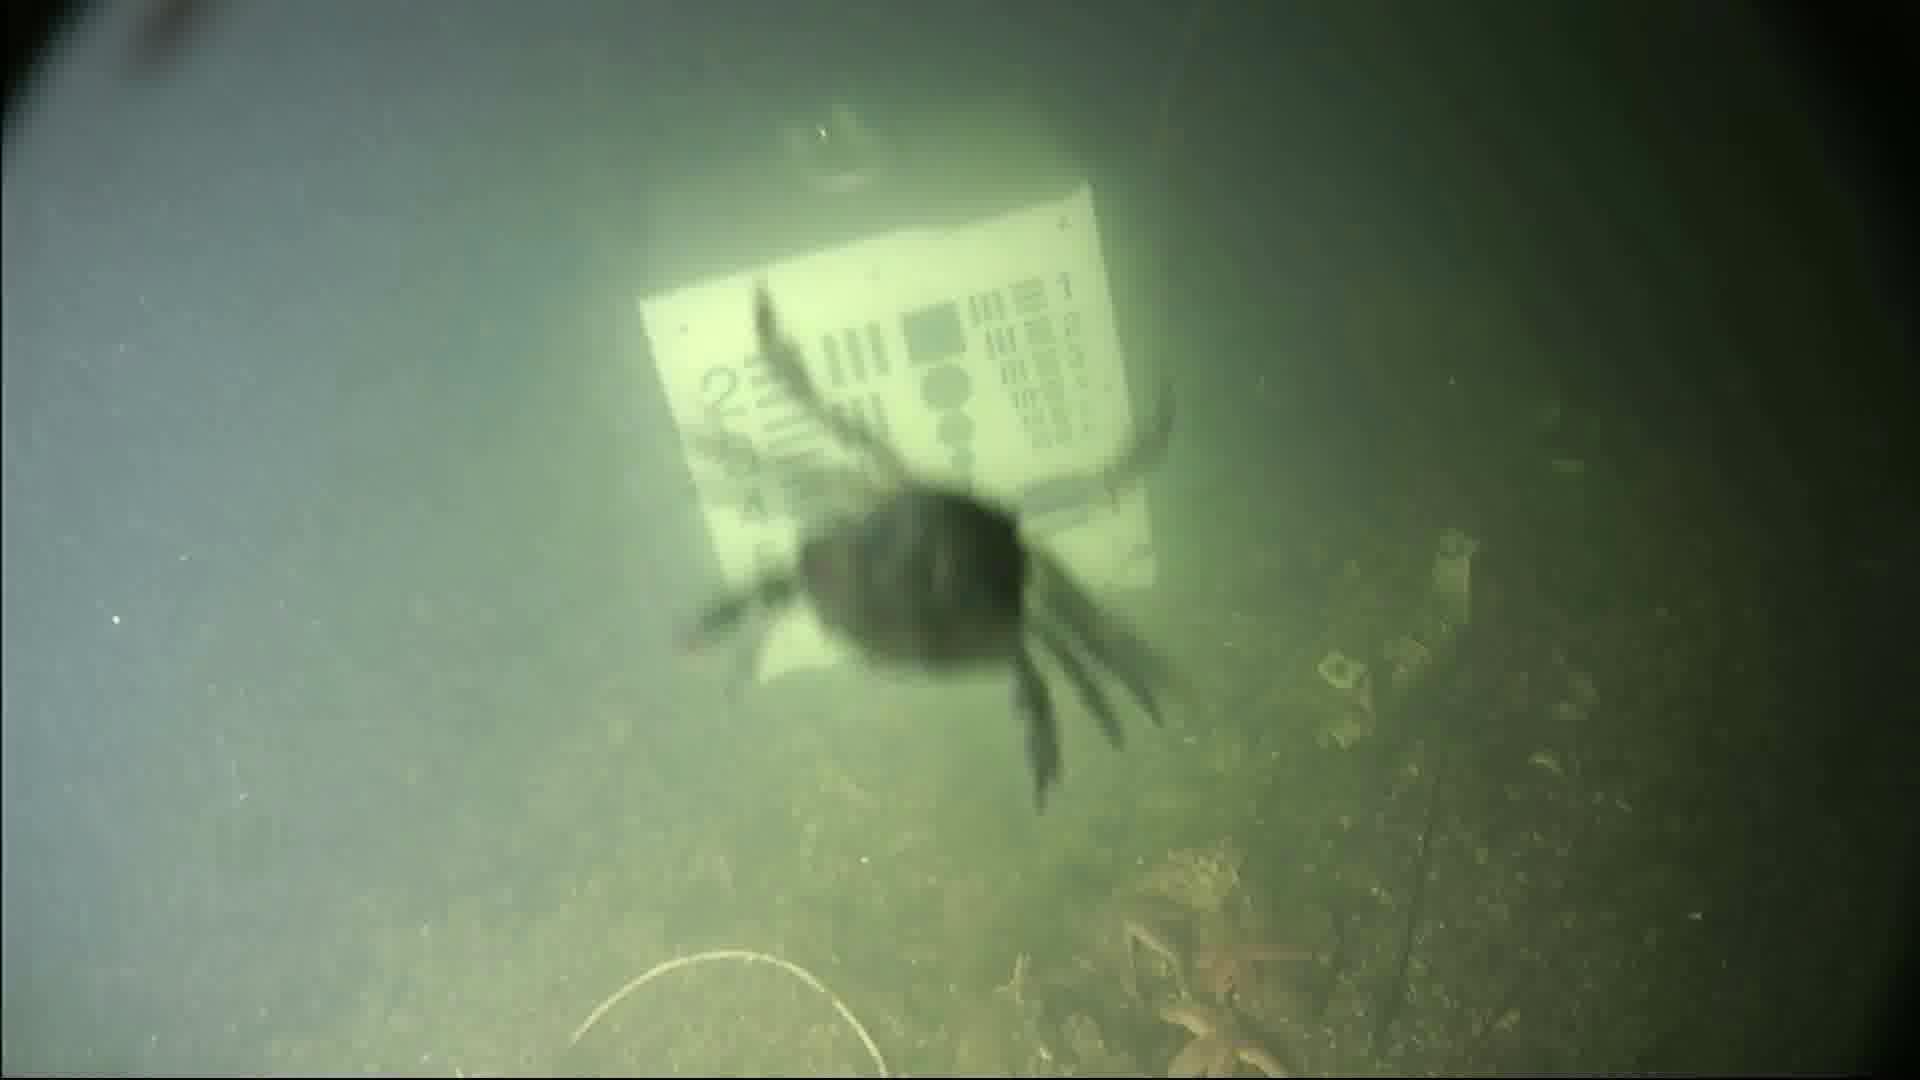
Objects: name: starfish
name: crab